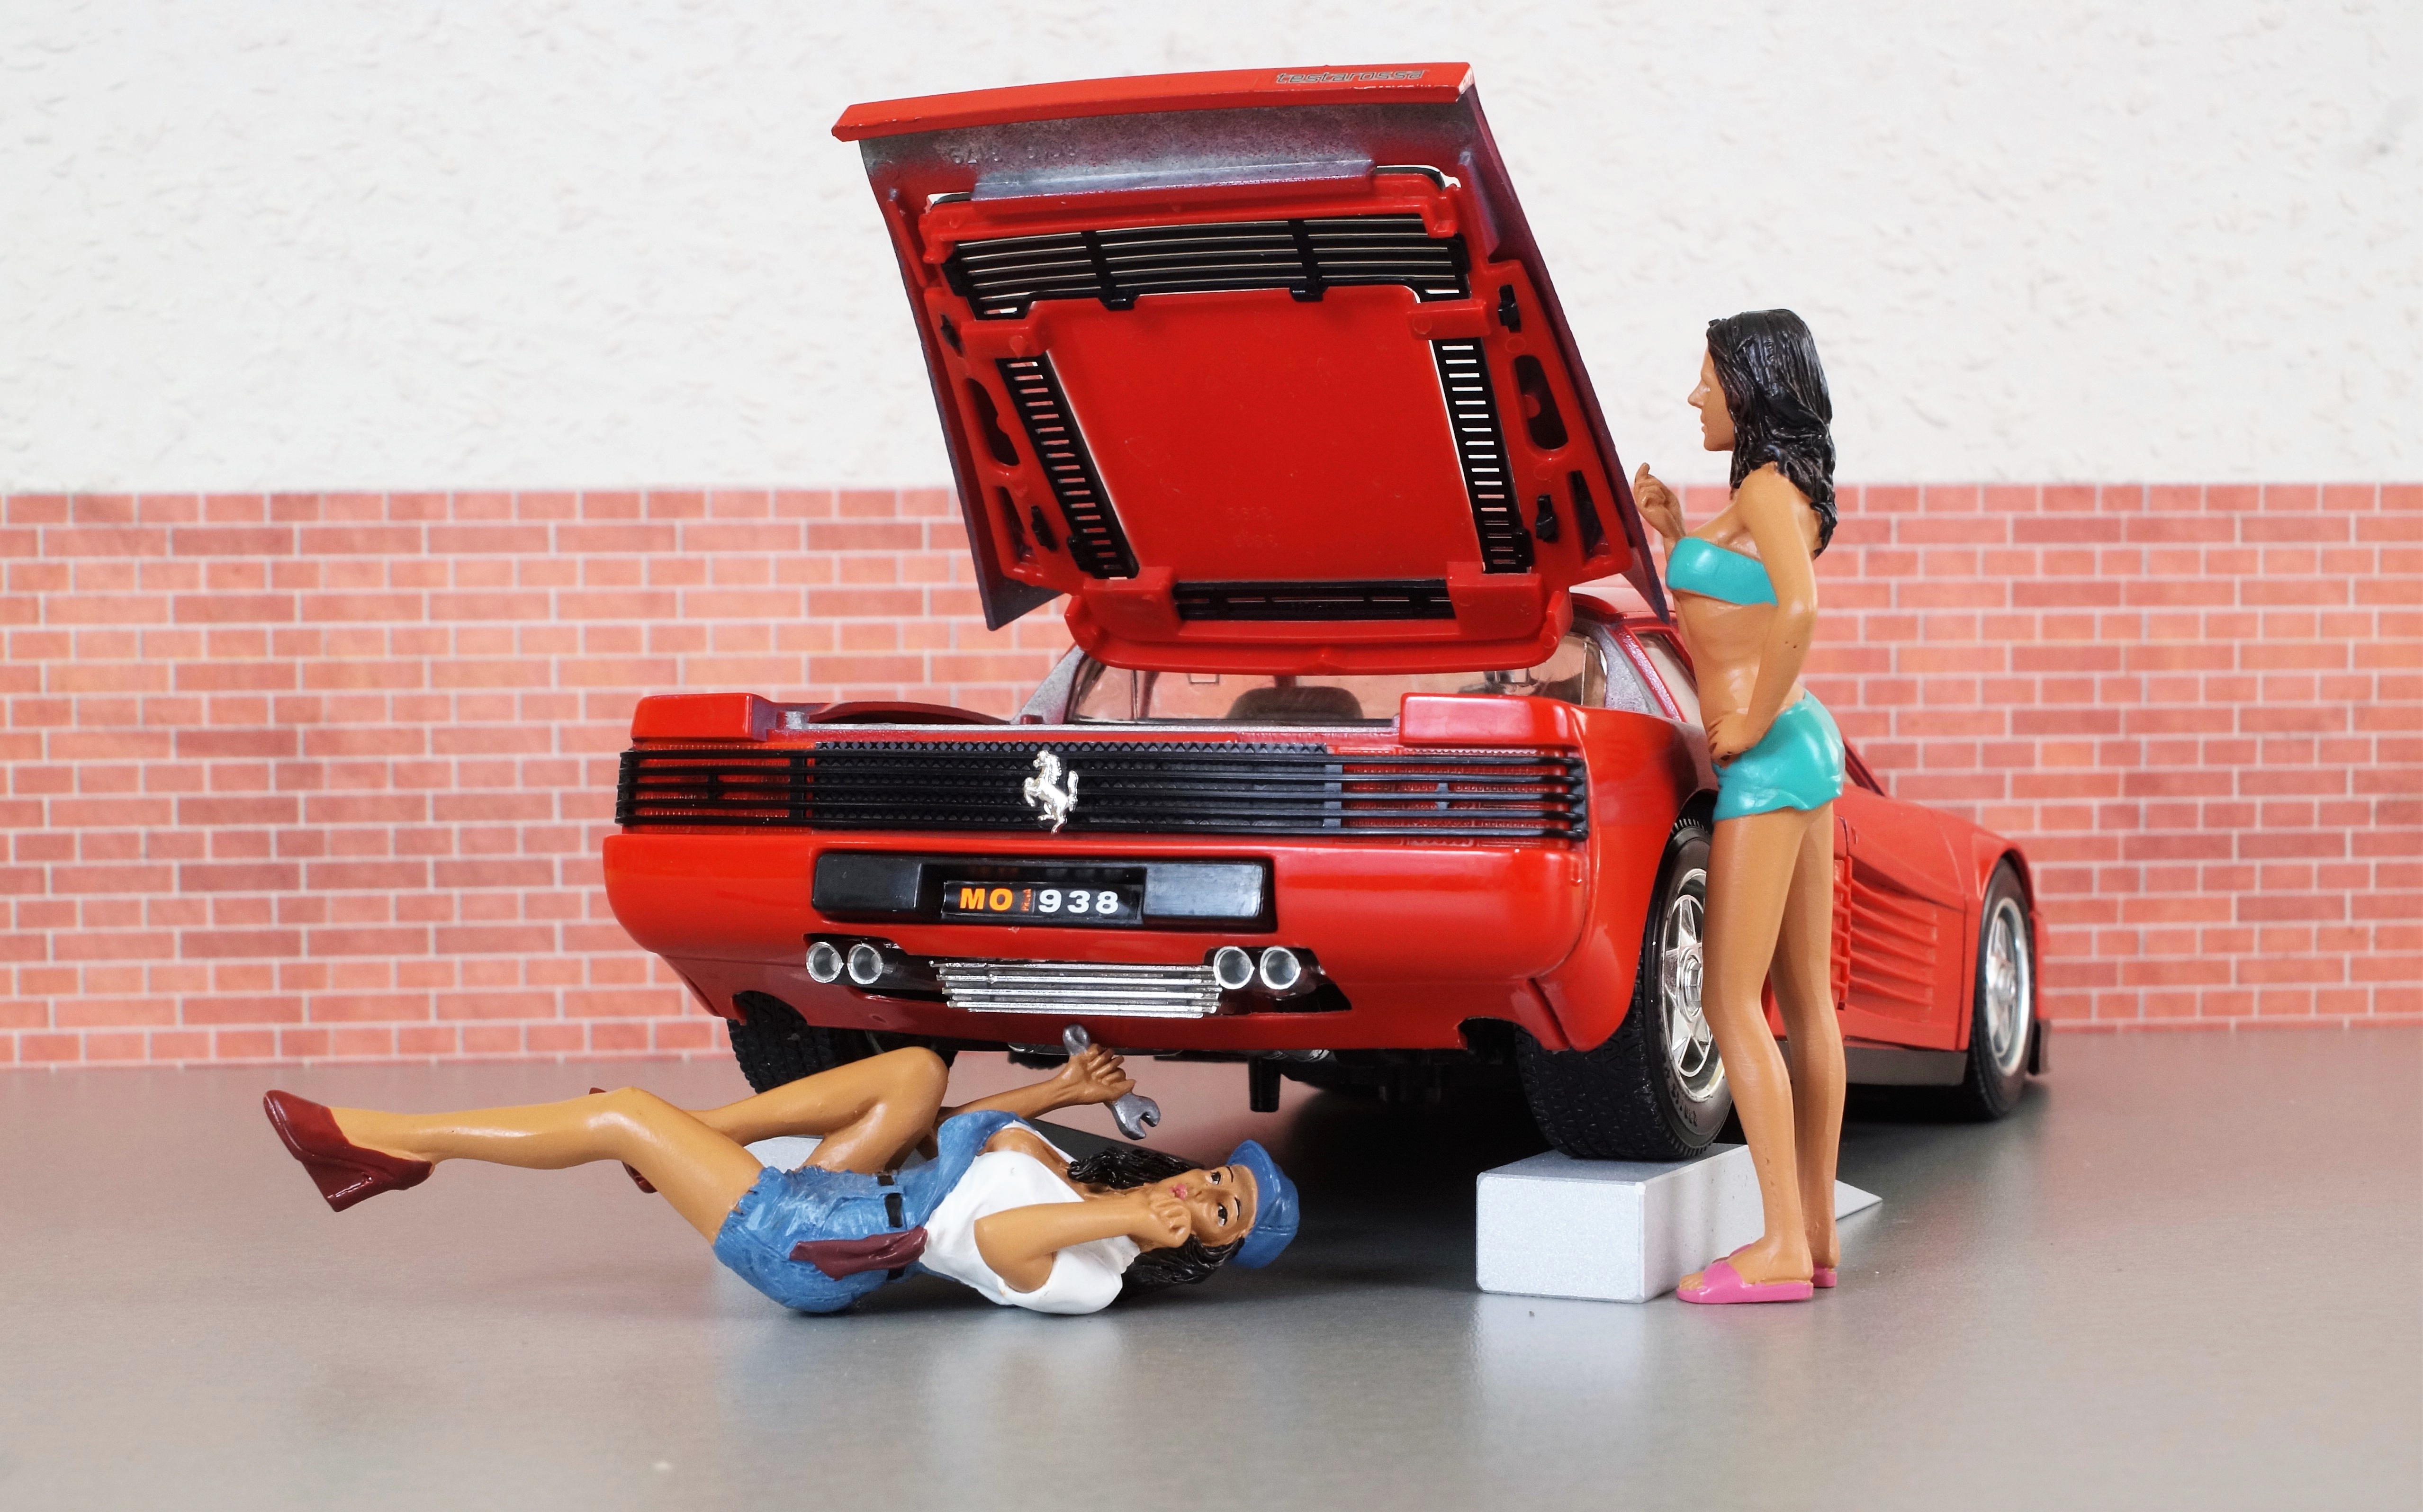
model car, ferrari, model, auto, oldtimer, toys, sports car, old, red, motorsport, vehicle, classic, automotive, nostalgic, rarity, mechanic, workshop